Bermingham Castles of Ireland

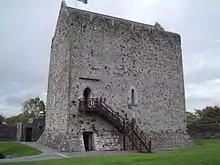
South view of Athenry Castle

At Kinnefad (Ceann-atha-fada, "the head of the ford") just outside Edenderry is another stronghold of the Berminghams dating from the 14th century. The eastern wall is missing allowing a view of the internal structure including a few remaining flag stones from a spiral staircase. The author Wilde in 'The Beauties of the Boyne and its Tributary, the Blackwater' describes Kinnefad as: